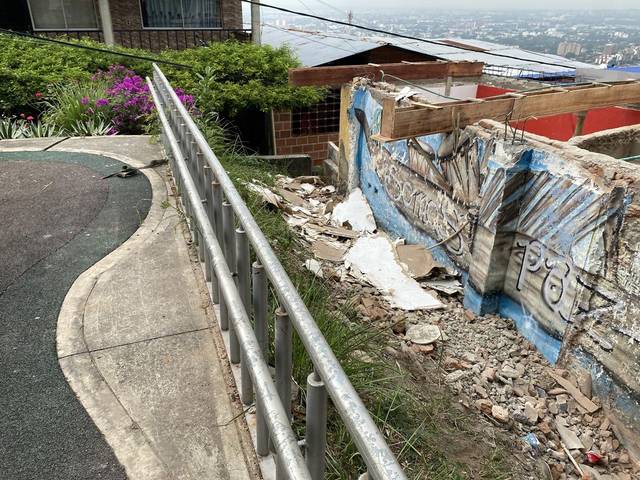
Region: Colombia
Coordinates: 3.422, -76.561